St. Mary's Forane Church, Edoor

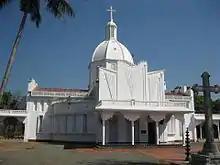
St. Mary's Forane Church Edoor

St. Mary's Forane Church Edoor is one of the oldest churches and a notable Marian pilgrim centre in Kannur district of Kerala. It is near Iritty, the eastern town of Kannur district. This church is the first church in the name of St. Mary under the archdiocese of Thalassery. It is also the largest parish in the archdiocese. It is situated about 6.5 kilometres from the town of Iritty, which is also known as 'The Coorg valley in the God's own country'.